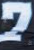
Number: 7